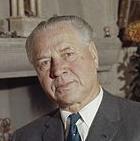
Age: 71